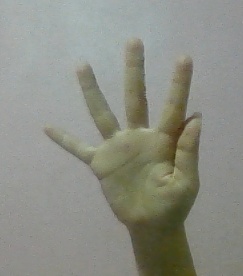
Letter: sheen